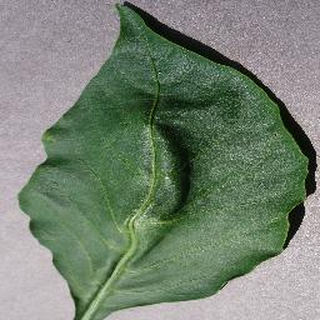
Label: healthy_bell_pepper